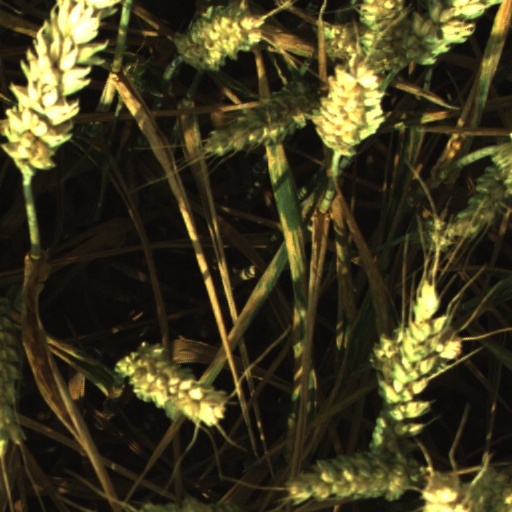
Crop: wheat